Rednex

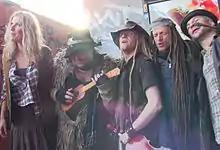
Rednex during the video recording of Innit For The Money in Berlin, New Year's Eve 2015. Whippy, Dagger, Joe Cagg, Ace Ratclaw and Boneduster Crock.

In 2015, it was announced that second female singer Löfgren would replace Flood and rejoin the band. Also, Scheffler returned to the group. On New Year's Day, Rednex recorded a music video for "Innit for the Money". The single for "Innit for the Money" followed in 2016.